Normalized difference vegetation index

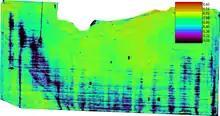
Precision Agriculture NDVI 4 cm / pixel GSD

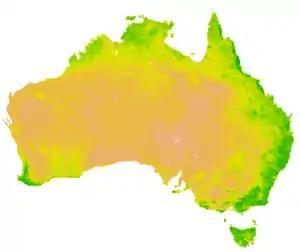
NDVI 6- monthly average for Australia, 1 Dec 2012 to 31 May 2013.

The exploration of outer space started in earnest with the launch of Sputnik 1 by the Soviet Union on 4 October 1957. This was the first man-made satellite orbiting the Earth. Subsequent successful launches, both in the Soviet Union (e.g., the Sputnik and Cosmos programs), and in the U.S. (e.g., the Explorer program), quickly led to the design and operation of dedicated meteorological satellites. These are orbiting platforms embarking instruments specially designed to observe the Earth's atmosphere and surface with a view to improve weather forecasting. Starting in 1960, the TIROS series of satellites embarked television cameras and radiometers. This was later (1964 onwards) followed by the Nimbus satellites and the family of Advanced Very High Resolution Radiometer instruments on board the National Oceanic and Atmospheric Administration (NOAA) platforms. The latter measures the reflectance of the planet in red and near-infrared bands, as well as in the thermal infrared. In parallel, NASA developed the Earth Resources Technology Satellite (ERTS), which became the precursor to the Landsat program. These early sensors had minimal spectral resolution, but tended to include bands in the red and near-infrared, which are useful to distinguish vegetation and clouds, amongst other targets.